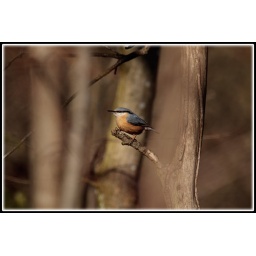
uthatch taken between 2 trees hence the ghost tree in the forground on the left and right